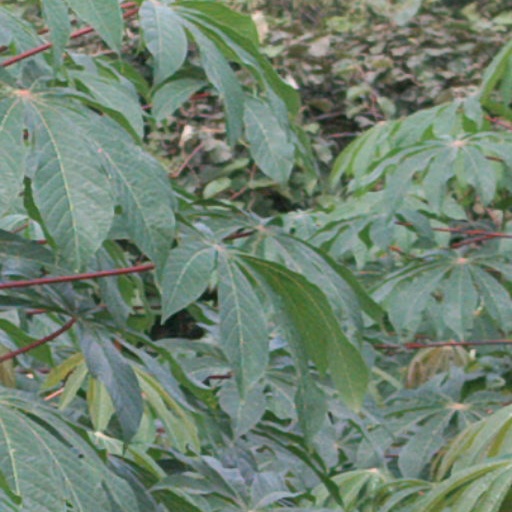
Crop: cassava